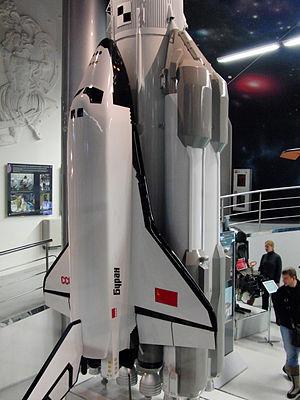
Energuia est un lanceur spatial super-lourd développé dans les années 1970 par l'Union Soviétique capable de placer en orbite basse une masse de 105 tonnes, que ce soit des satellites, des stations spatiales, ou les navettes spatiales soviétiques. Il s'agit toujours aujourd'hui du deuxième lanceur de l'histoire le plus capacitaire après la Saturn V, ainsi que celui développant la poussée la plus importante, après la N1. Energuia n'a volée que deux fois, avec succès, en mai 1987 et en novembre 1988, avant que le lanceur soit mis à la retraite prématurément du fait de l'effondrement de l'Union Soviétique. Le lanceur est composé de quatre blocs latéraux à ergols liquides, et d'un étage central pour lequel les ingénieurs soviétiques ont développé le premier moteur du pays à fonctionner grâce à des ergols cryotechniques.